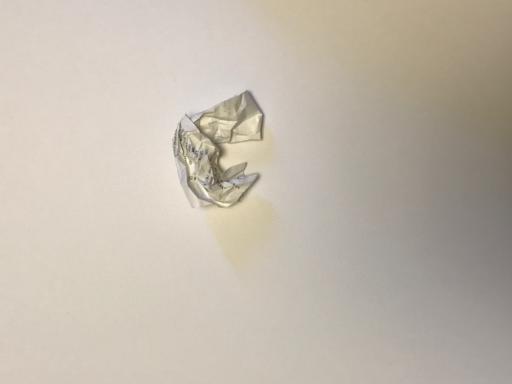
Waste category: paper